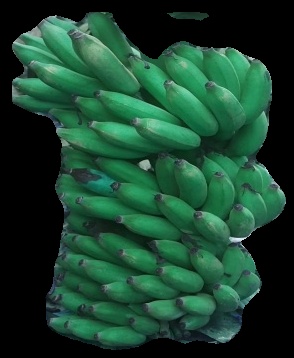
Variety: elakki-bale
Grade: grade1